Working Group (resistance organization)

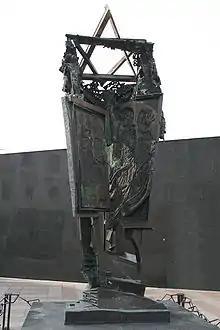
Holocaust memorial in Bratislava

Fleischmann's office was raided on 26 September, giving the Germans a list of Jews. The Working Group, apparently not realizing the significance of this development, protested to Brunner (who agreed to punish the culprits). On 28 September, Weissmandl and Kováč were summoned by Brunner on the pretext of being needed for a project at Sereď; they were imprisoned in Brunner's office, where they witnessed the use of the stolen list of Jews to prepare for a major roundup. Among the Jews at large in the city, competing rumors foretold a large operation or nothing would happen. That night, Einsatzkommando 29 and local collaborators caught 1,800 Jews in Bratislava (including most of the Working Group's leadership). Those arrested were held in the Jewish Center's headquarters until 6 am, when they were jammed onto freight cars and transported to Sereď (arriving at 2 am on 30 September). The first transport from Sereď since 1942 departed that day for Auschwitz, with 1,860 people.